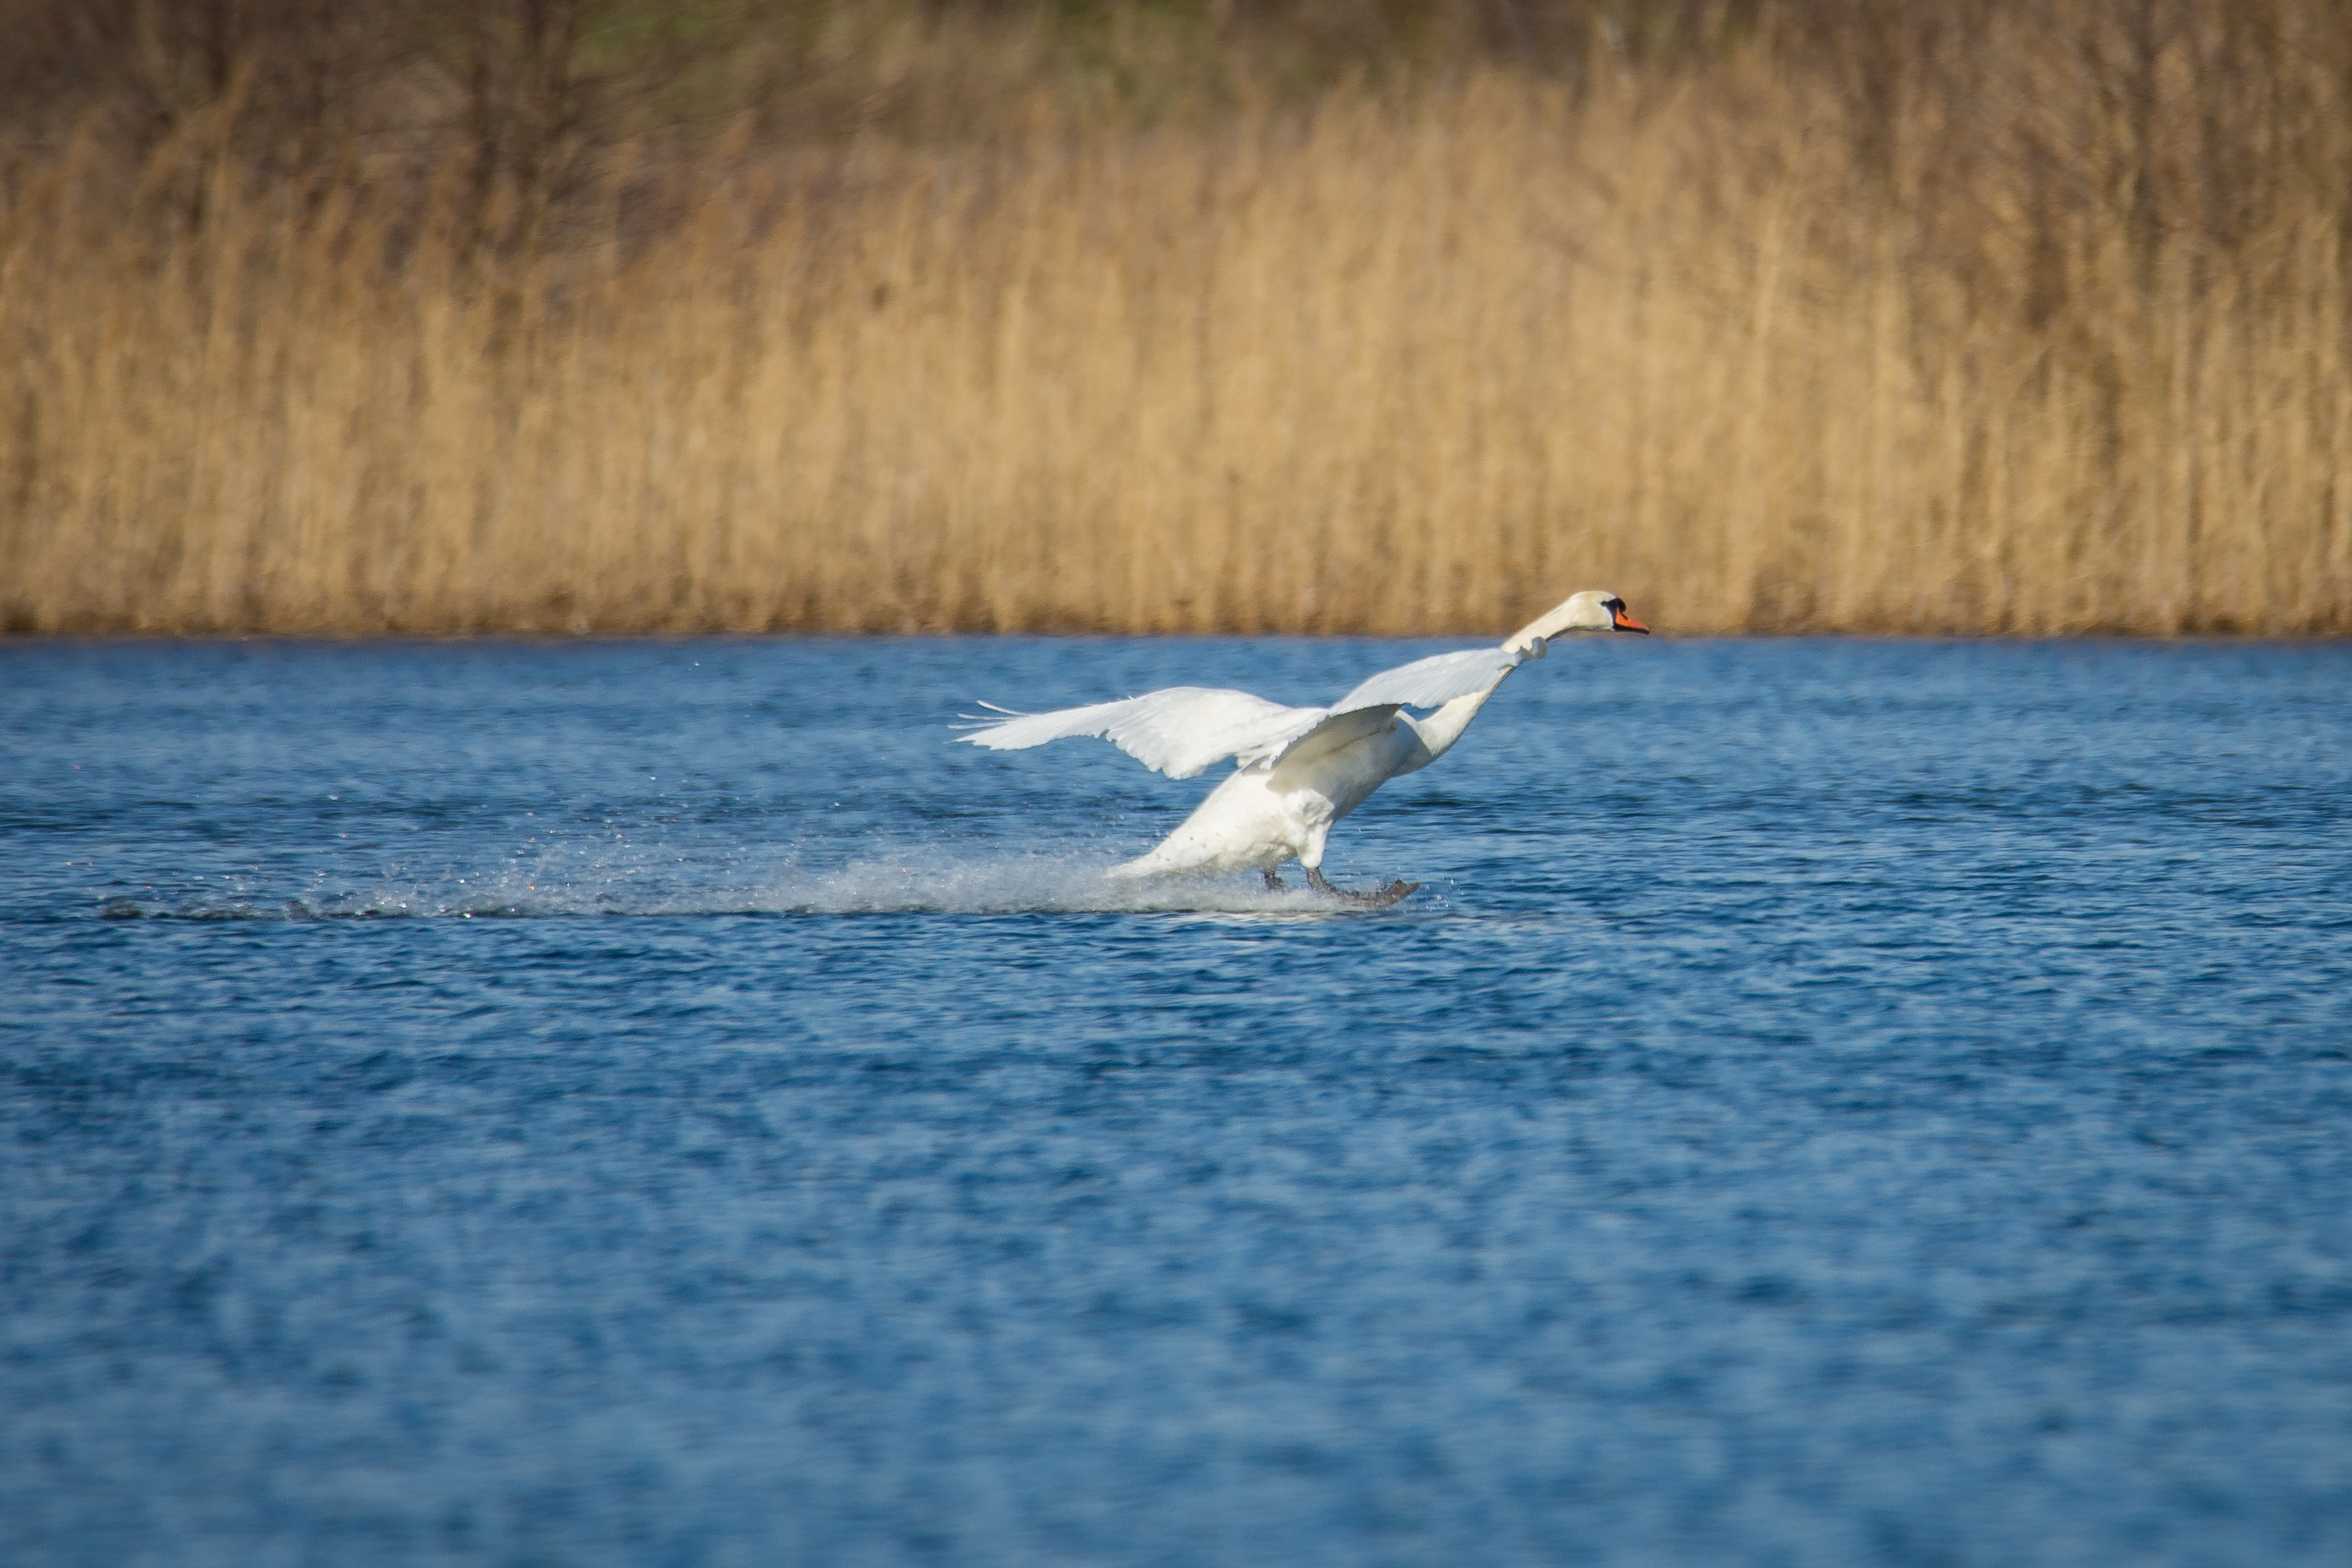
landscape, sea, water, nature, ocean, bird, wing, lake, animal, seabird, wildlife, gull, poultry, swan, vertebrate, landing, water bird, animal world, wildlife photography, duck bird, charadriiformes